Valby

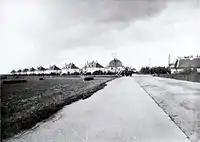
The White Houses viewed from Valby Langgade, 1909.

The remains of Old Valby are located in the northern part of the district on Valby Langgade, the old road to Roskilde, which today extends from Carlsberg, as the continuation of Pile Allé, and runs west along the municipal border with Frederiksberg until it finally joins the new Roskildevej at Damhus Lake.